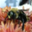
Label: bee